Révay family

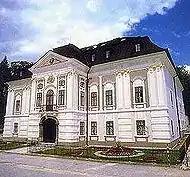
Rococo-classical Révay manor house in Mošovce

The Révay family has been known since the 13th century. The first known ancestor of the family was called "Comes Jakab" (Count Jakab) in the early 13th century. The main estates of the family were situated in the region of Syrmia until the Ottoman occupation of southern Hungary. In 1556 and 1635 the family was promoted to Barons and on 17 June 1723 to Counts. The coat of arms of the "Masters de Reva", which can be seen at the façade of their manor house, is composed of a wolf Tenné growing from a crown of Or, holding three roses. Mošovce became the property of the Révay family in 1534, six years after the donation of the King of Hungary, Ferdinand I, Holy Roman Emperor. The last member of the family, who resided in Mošovce, was count Ferenc Révay. Today the descendants of the family live in Trnava, Bratislava, Graz as well as in Hungary. The last letter of the name is sometimes "i" instead of "y" in some printed versions or as an affair of modernization in the late 19th century Kingdom of Hungary.